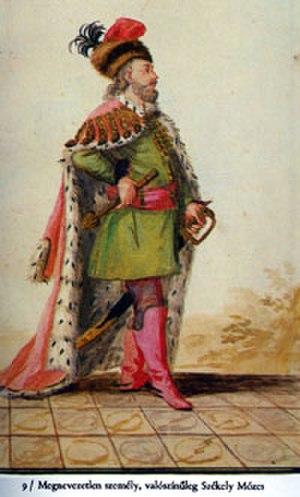
Moïse Székely fut prince de Transylvanie en 1603. Il fut le second prince unitarien de Transylvanie après Jean II de Hongrie. Fils de Jean Székely, ancien commandant de Sigismond Iᵉʳ Bathory, il accède au titre de prince grâce à la pression du Sultan et de ses troupes le 8 mai 1603. Il est battu et tué lors de la bataille de Brassó le 17 juillet suivant.